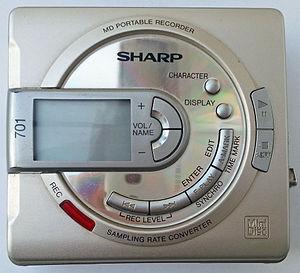
Lecteur enregistreur Mini Disc SHARP MD-MS701H(S)2
Sharp Corporation est un fabricant japonais d'électronique. Son siège est à Ōsaka, au Japon.